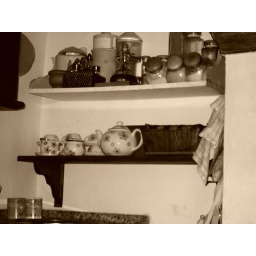
b&amp;amp;w photo of kitchen in spanish country house